Mariyam Shakeela (politician)

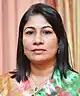
Official portrait, 2014

Mariyam Shakeela (born 26 December 1961) is a Maldivian businesswoman and politician who served as the Minister for Health and Family and the Minister of Environment and Energy of Maldives.